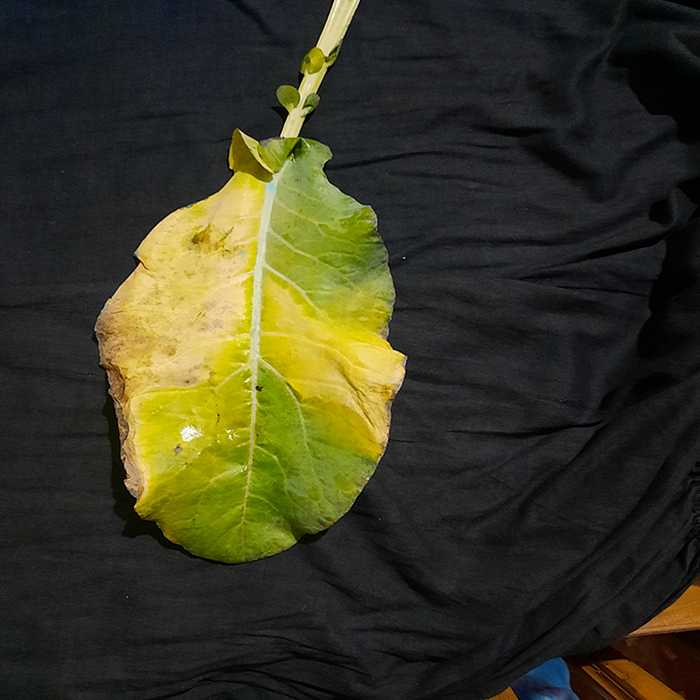
Plant: Cauliflower
Label: Black Rot